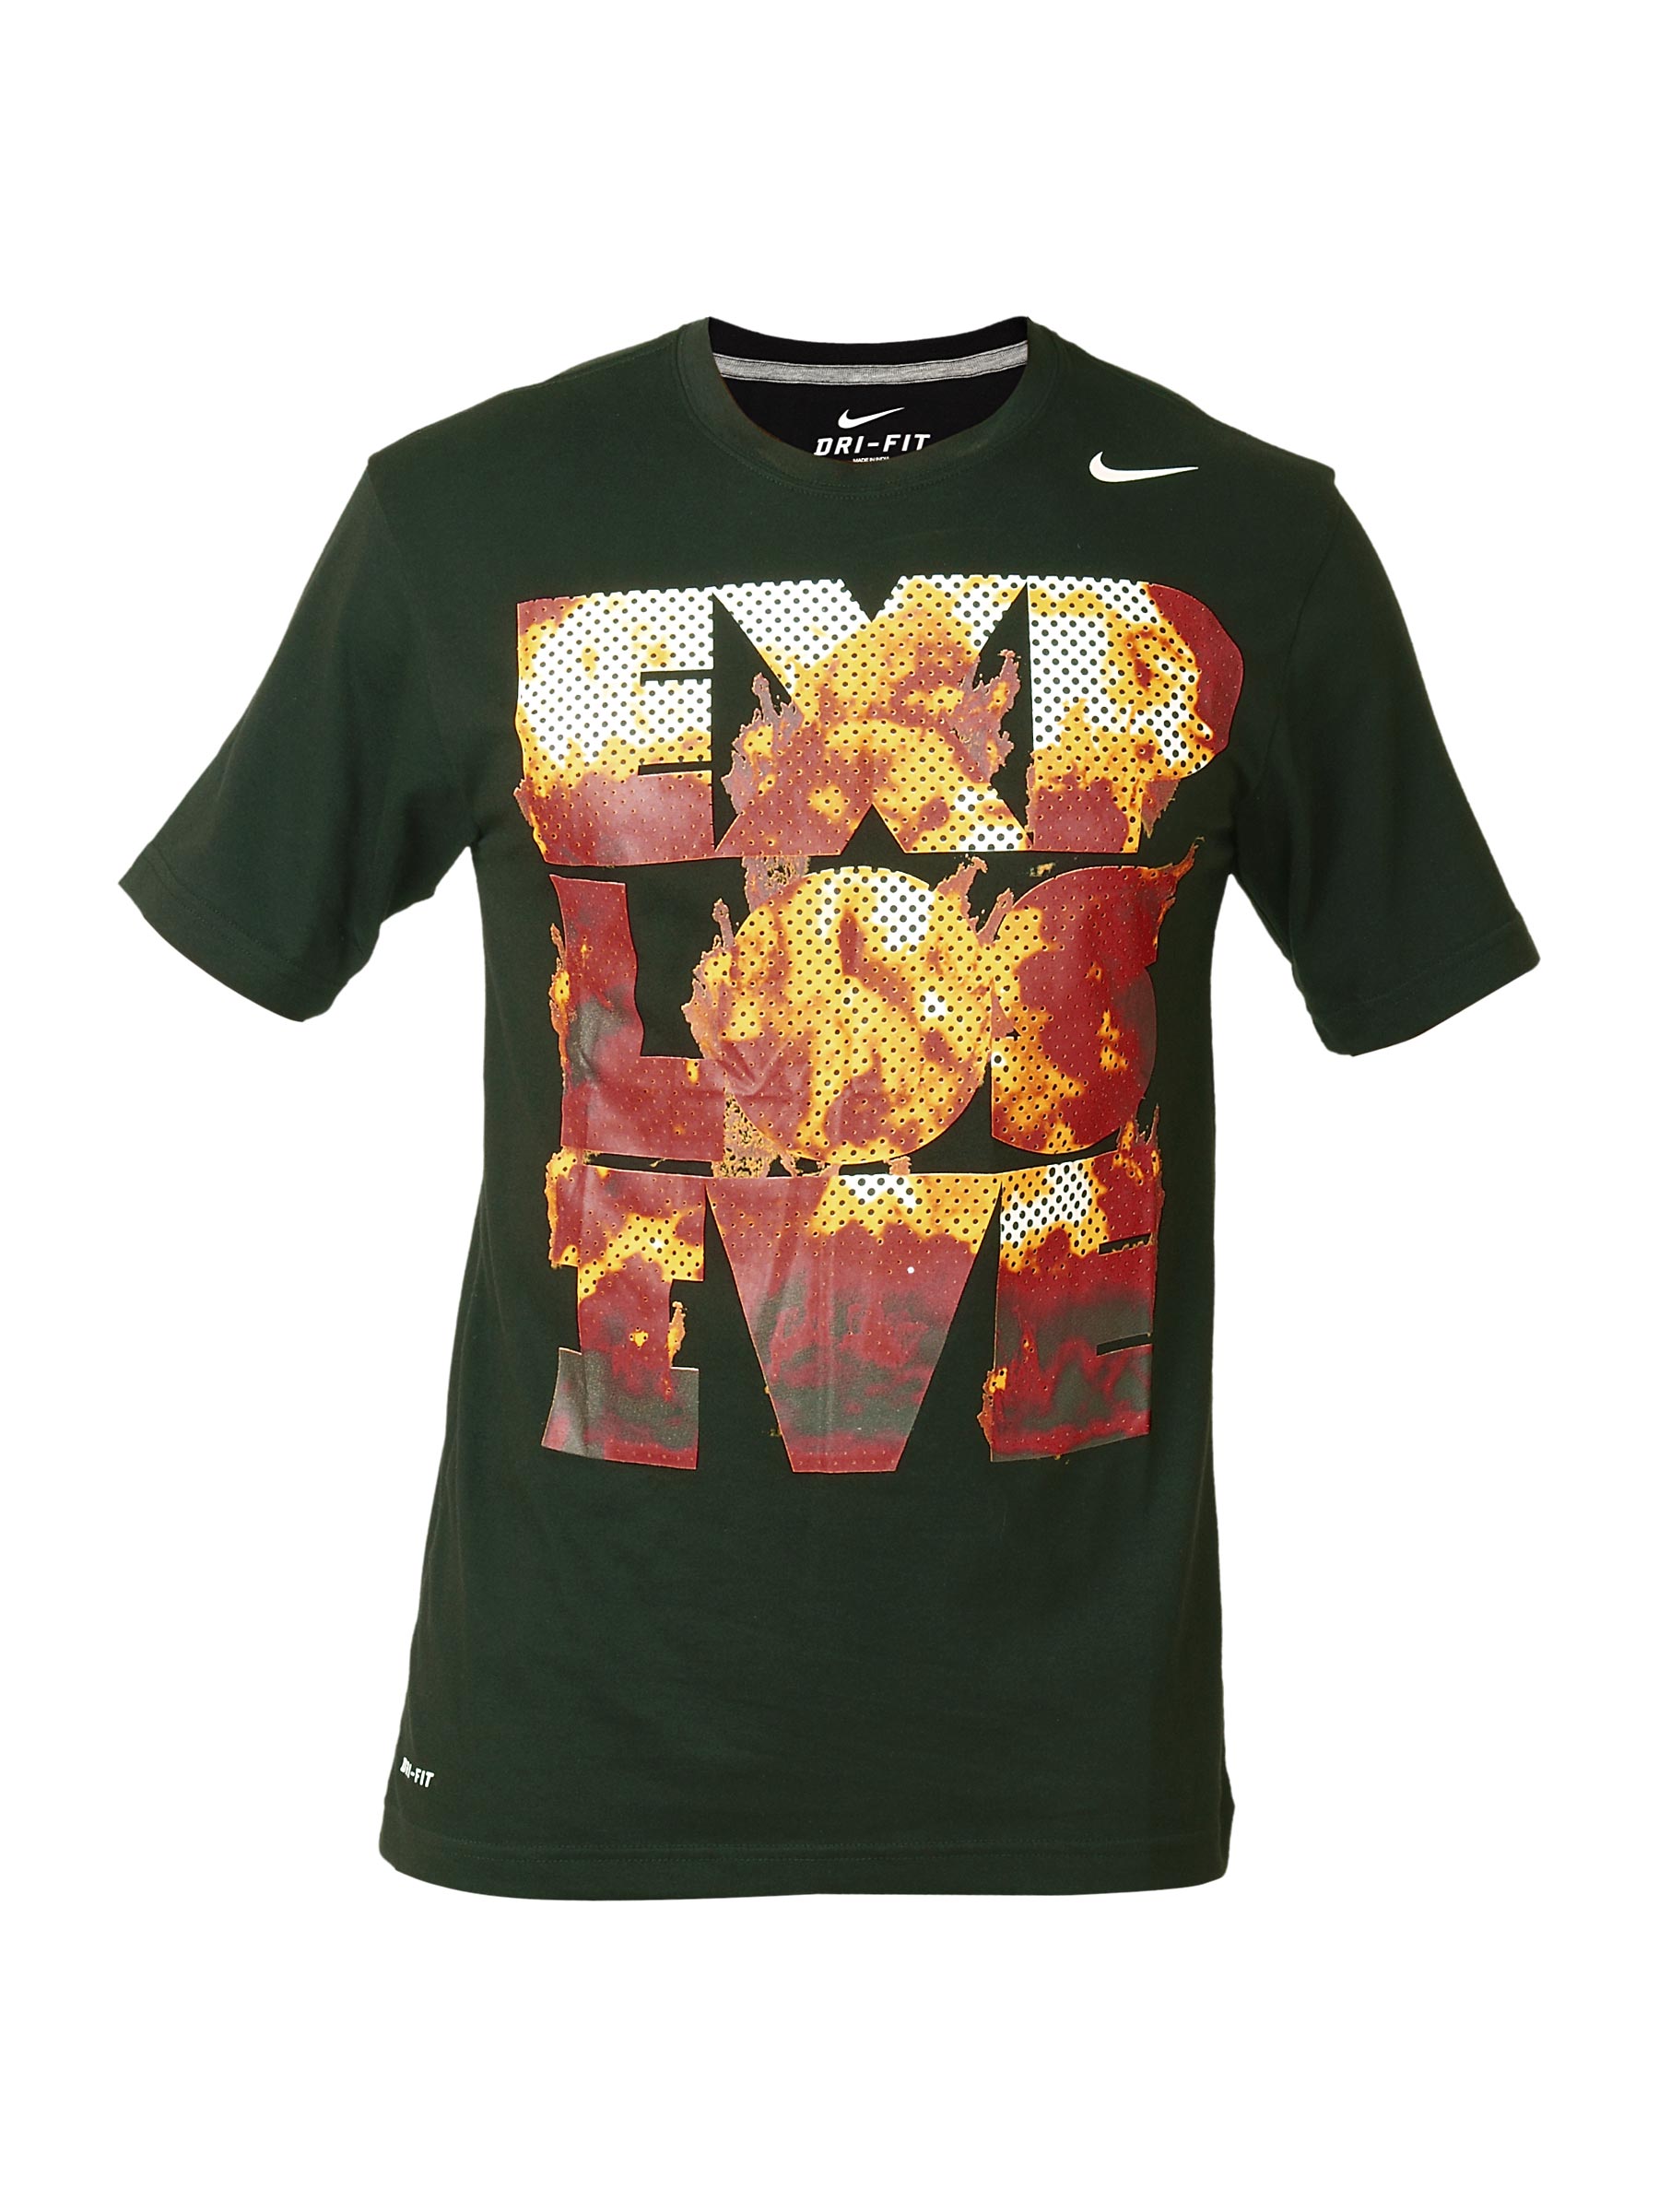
Nike Men As Explovise Black T-Shirts
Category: Apparel / Topwear / Tshirts
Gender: Men
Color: Black
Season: Fall 2011
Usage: Sports